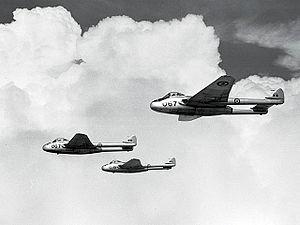
Le de Havilland Vampire, aussi connu sous la dénomination DH.100, est le second avion à réaction militaire construit par le Royaume-Uni, avec la société de Havilland. Mis en service juste après la Seconde Guerre mondiale, il présente la particularité d'être équipé d'un fuselage arrière bipoutre. C'est le premier avion à réaction à avoir traversé l'océan Atlantique, et le premier avion à réaction capable d'opérer depuis un porte-avions. Plus de 4 500 exemplaires ont été construits, dont une partie sous licence, et utilisés par environ 25 pays différents.